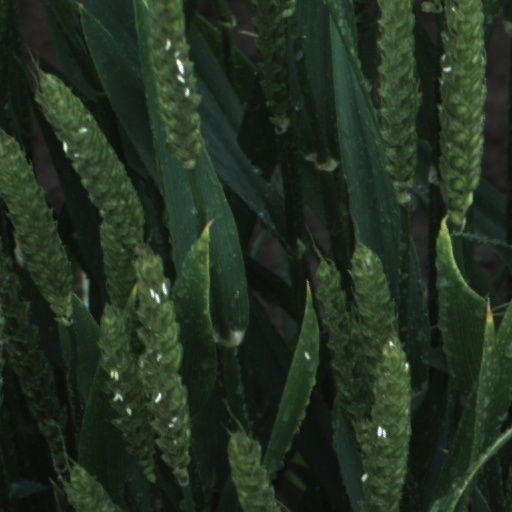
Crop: wheat